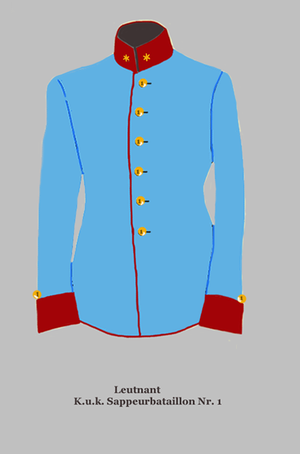
Tenue d'un sous-lieutenant de k.u.k. sapeurs de l'armée Autriche-Hongroise